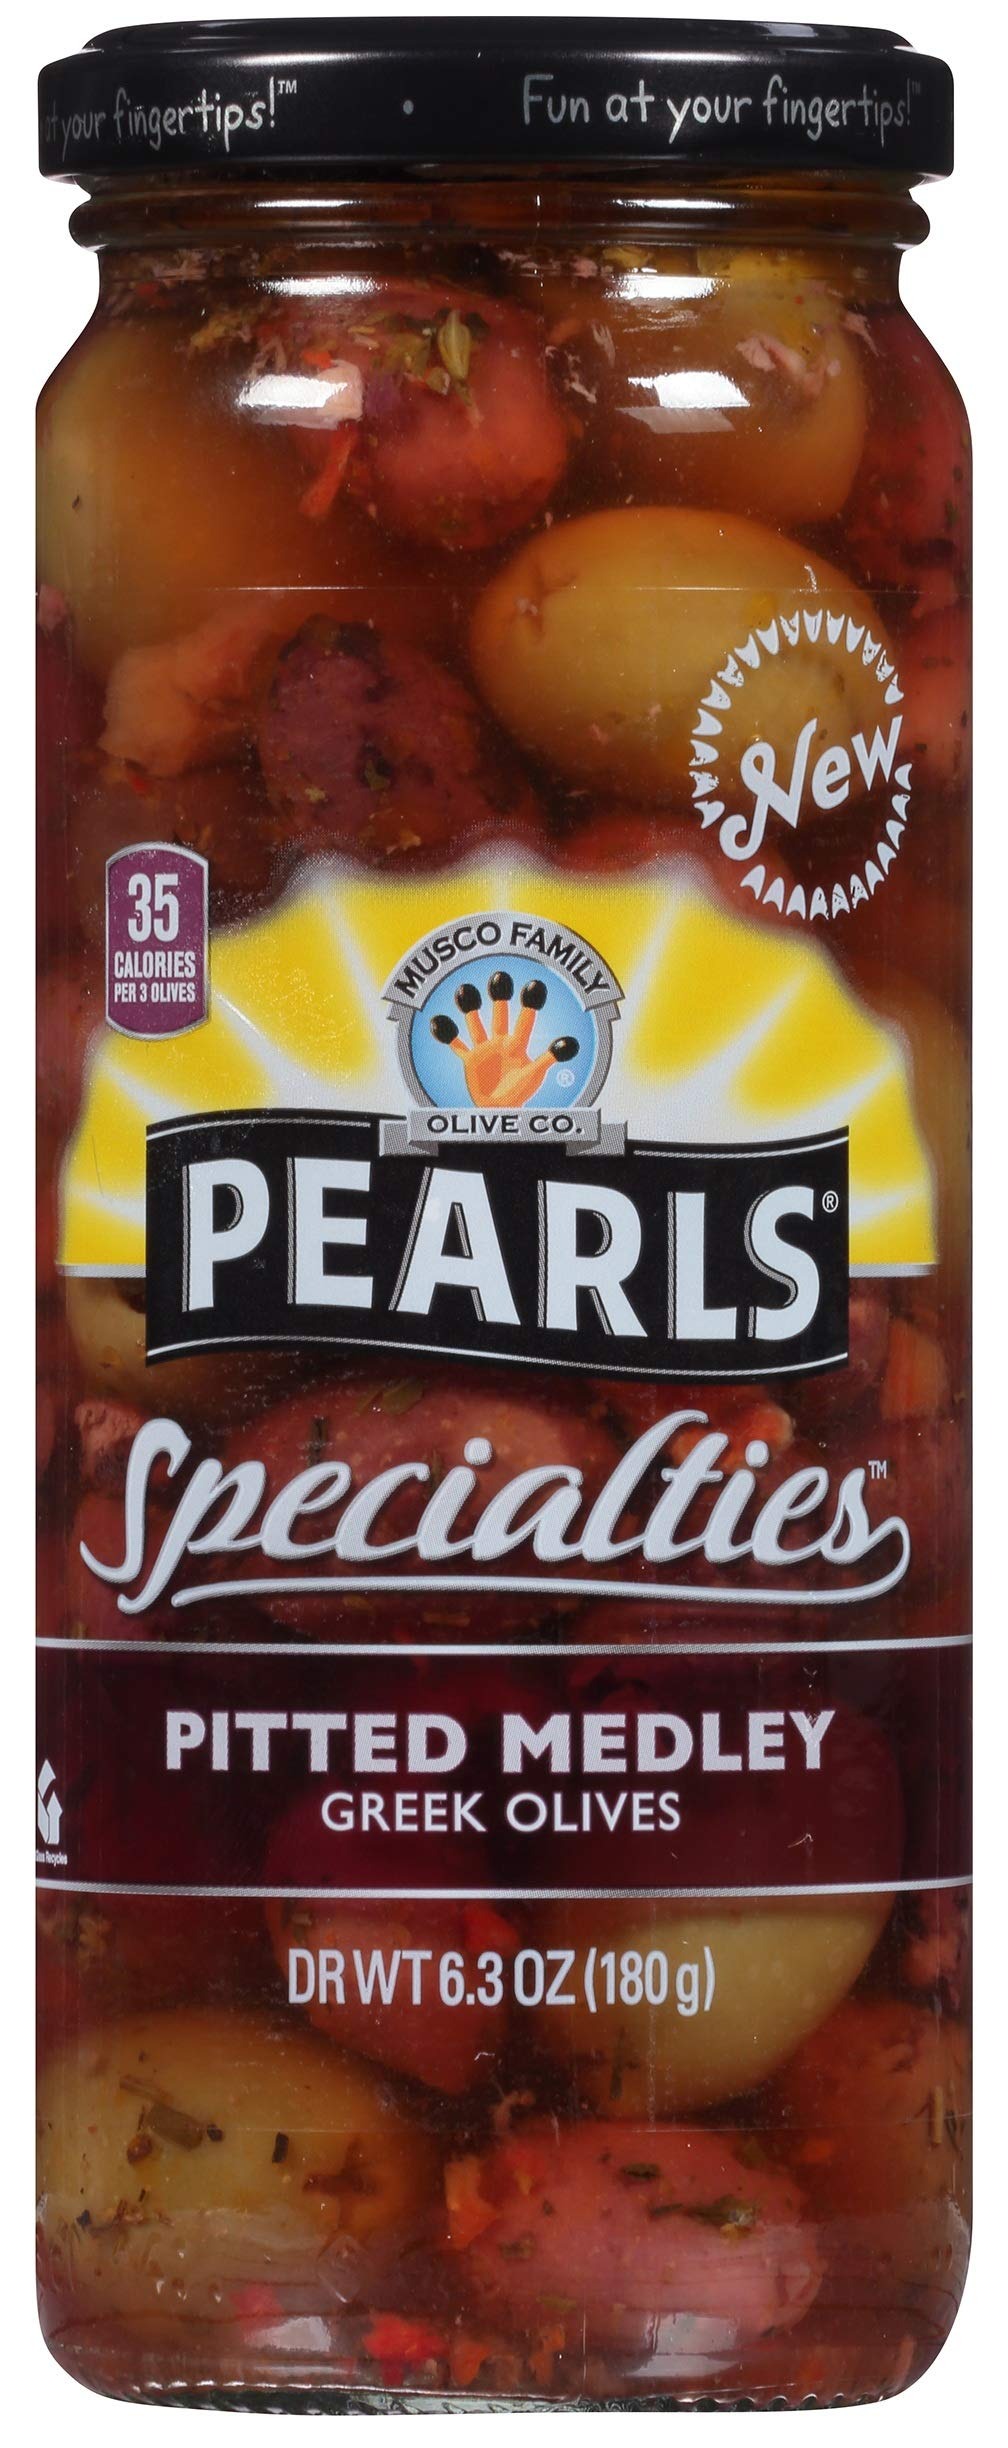
Item Name: Pearls Specialties Greek Pitted Medley Olives, 6.3 Ounce -- 6 per case.
Product Description: Food items cannot be returned.
Value: 37.8
Unit: Fl Oz

Price: 48.52